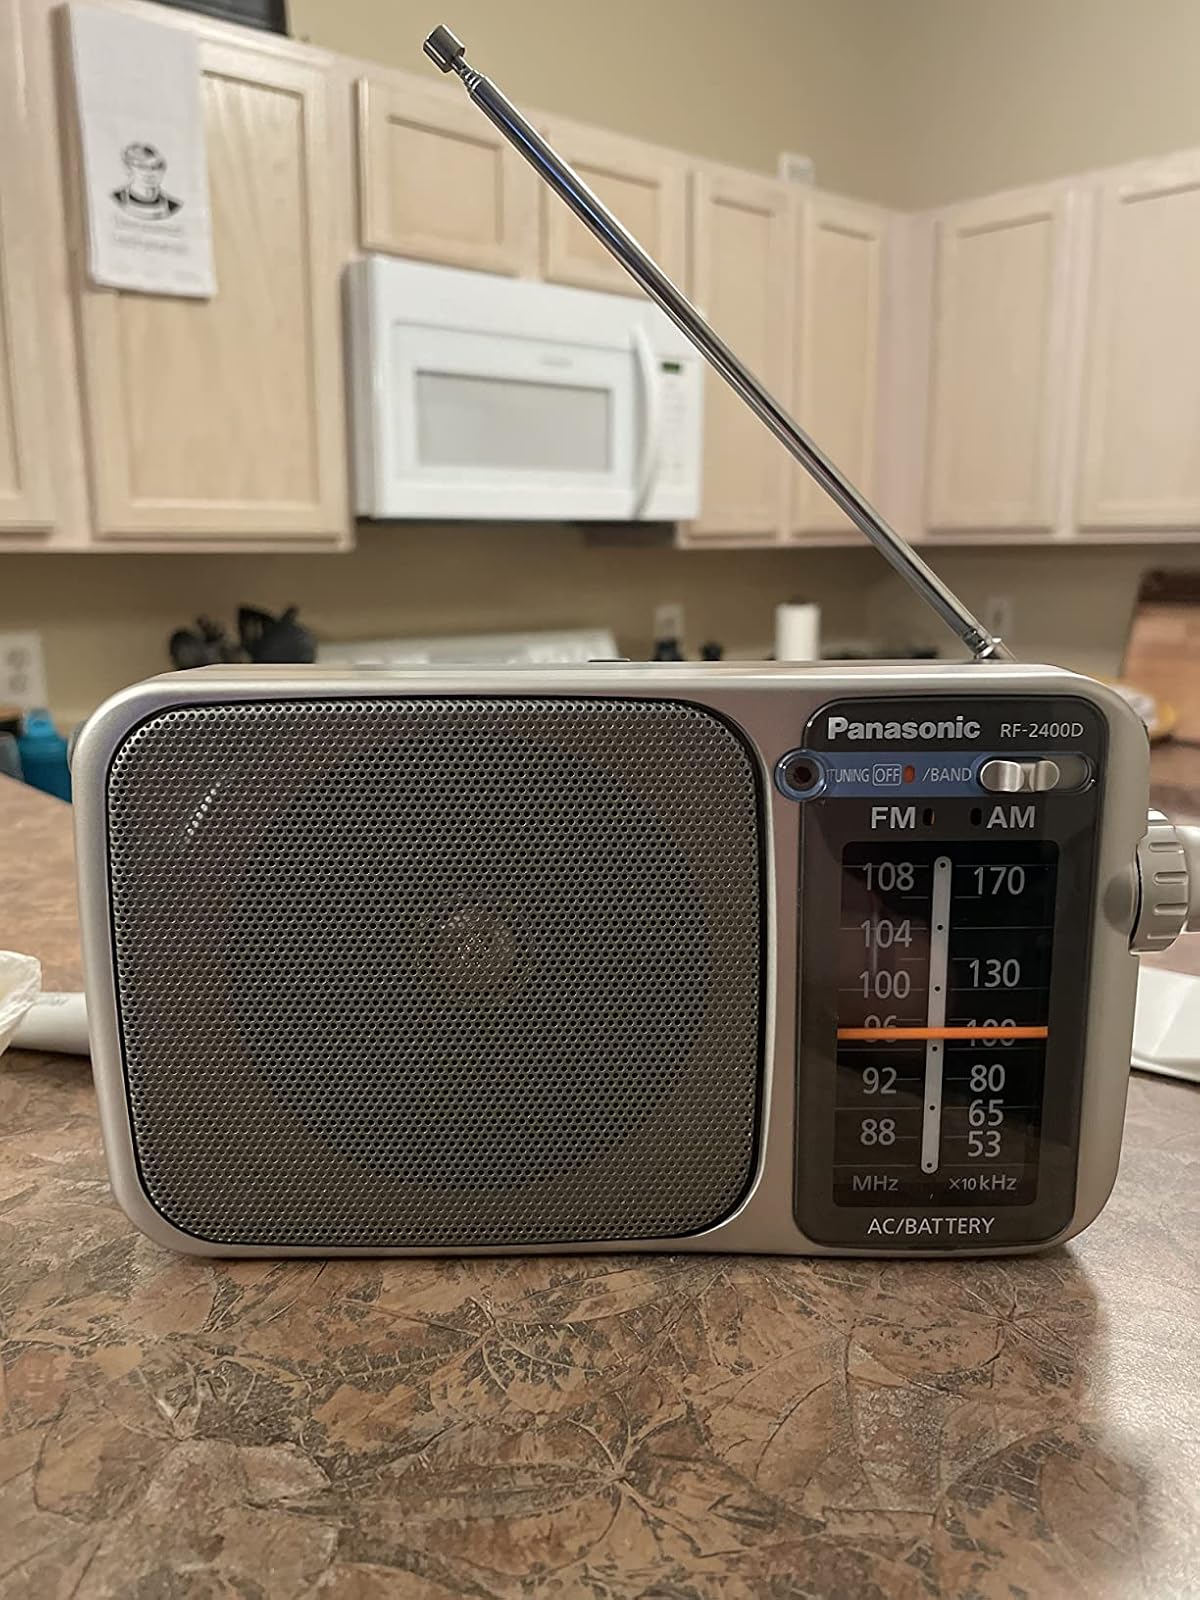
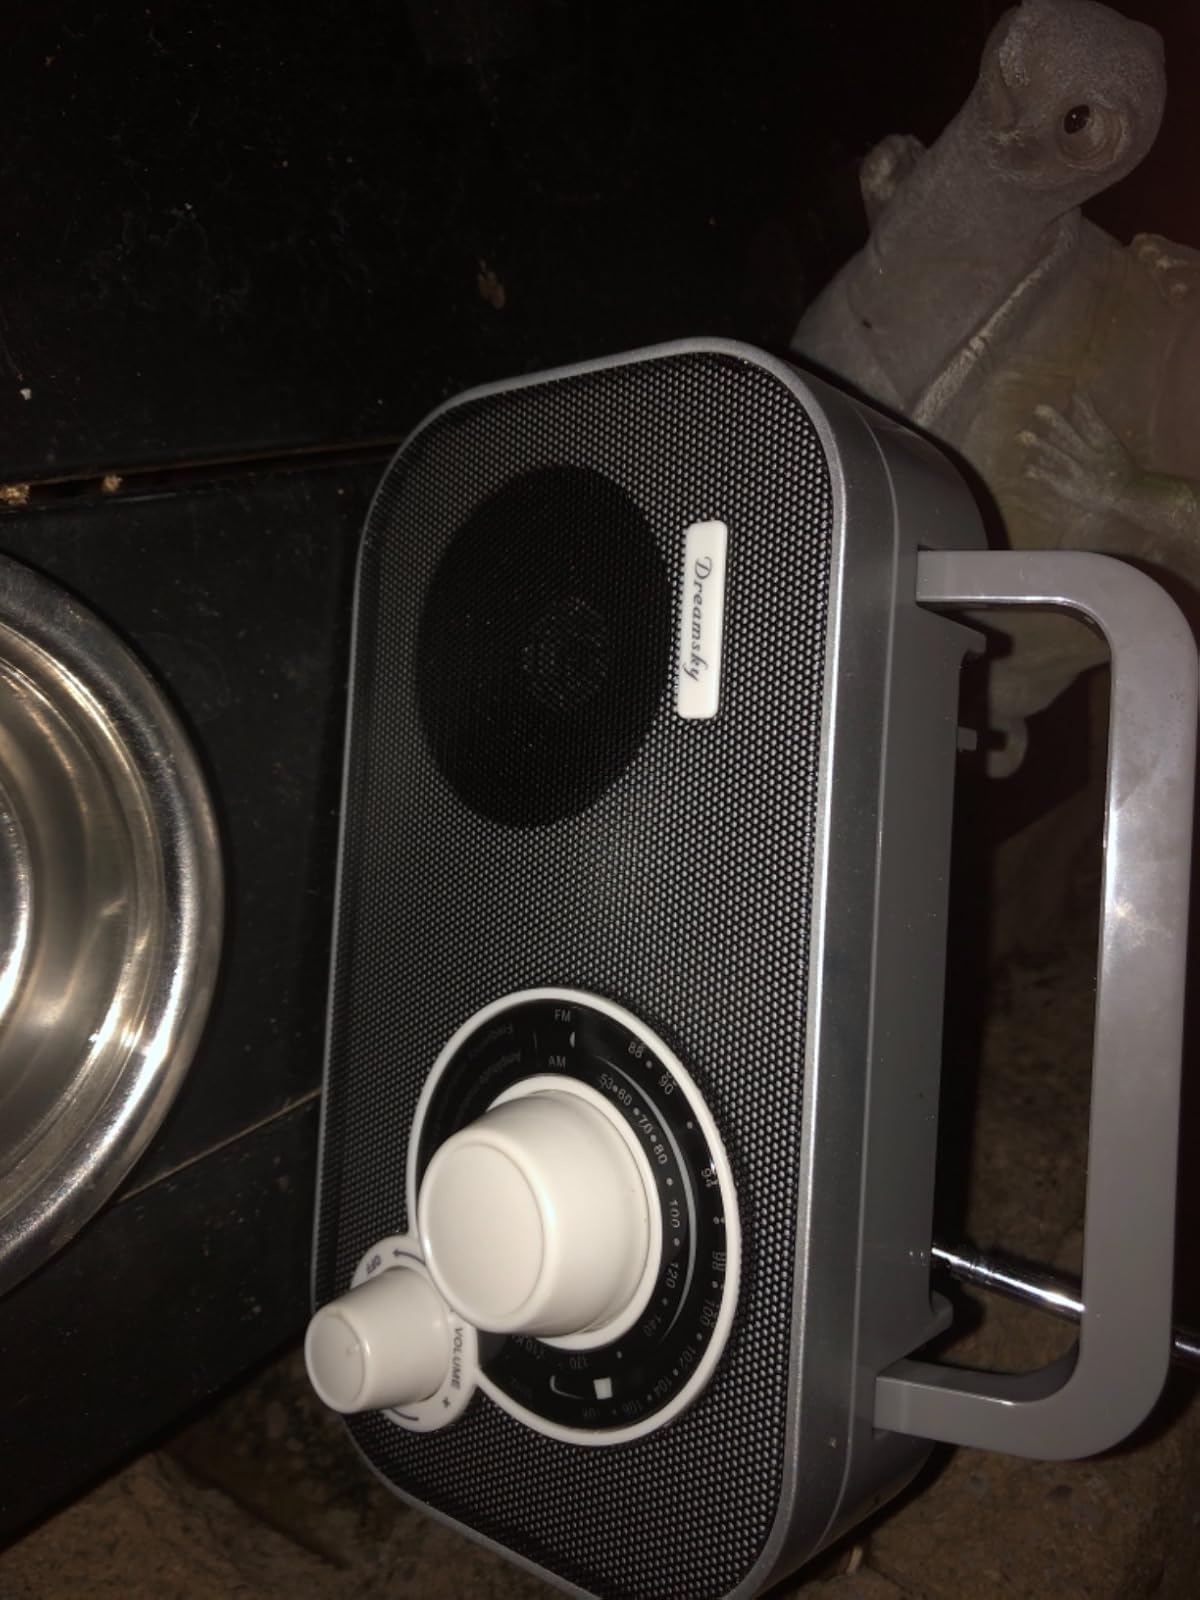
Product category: radio
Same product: no